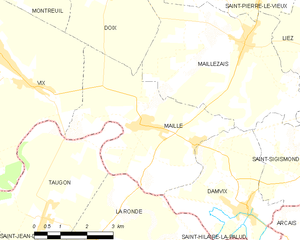
Carte des communes françaises Maillé